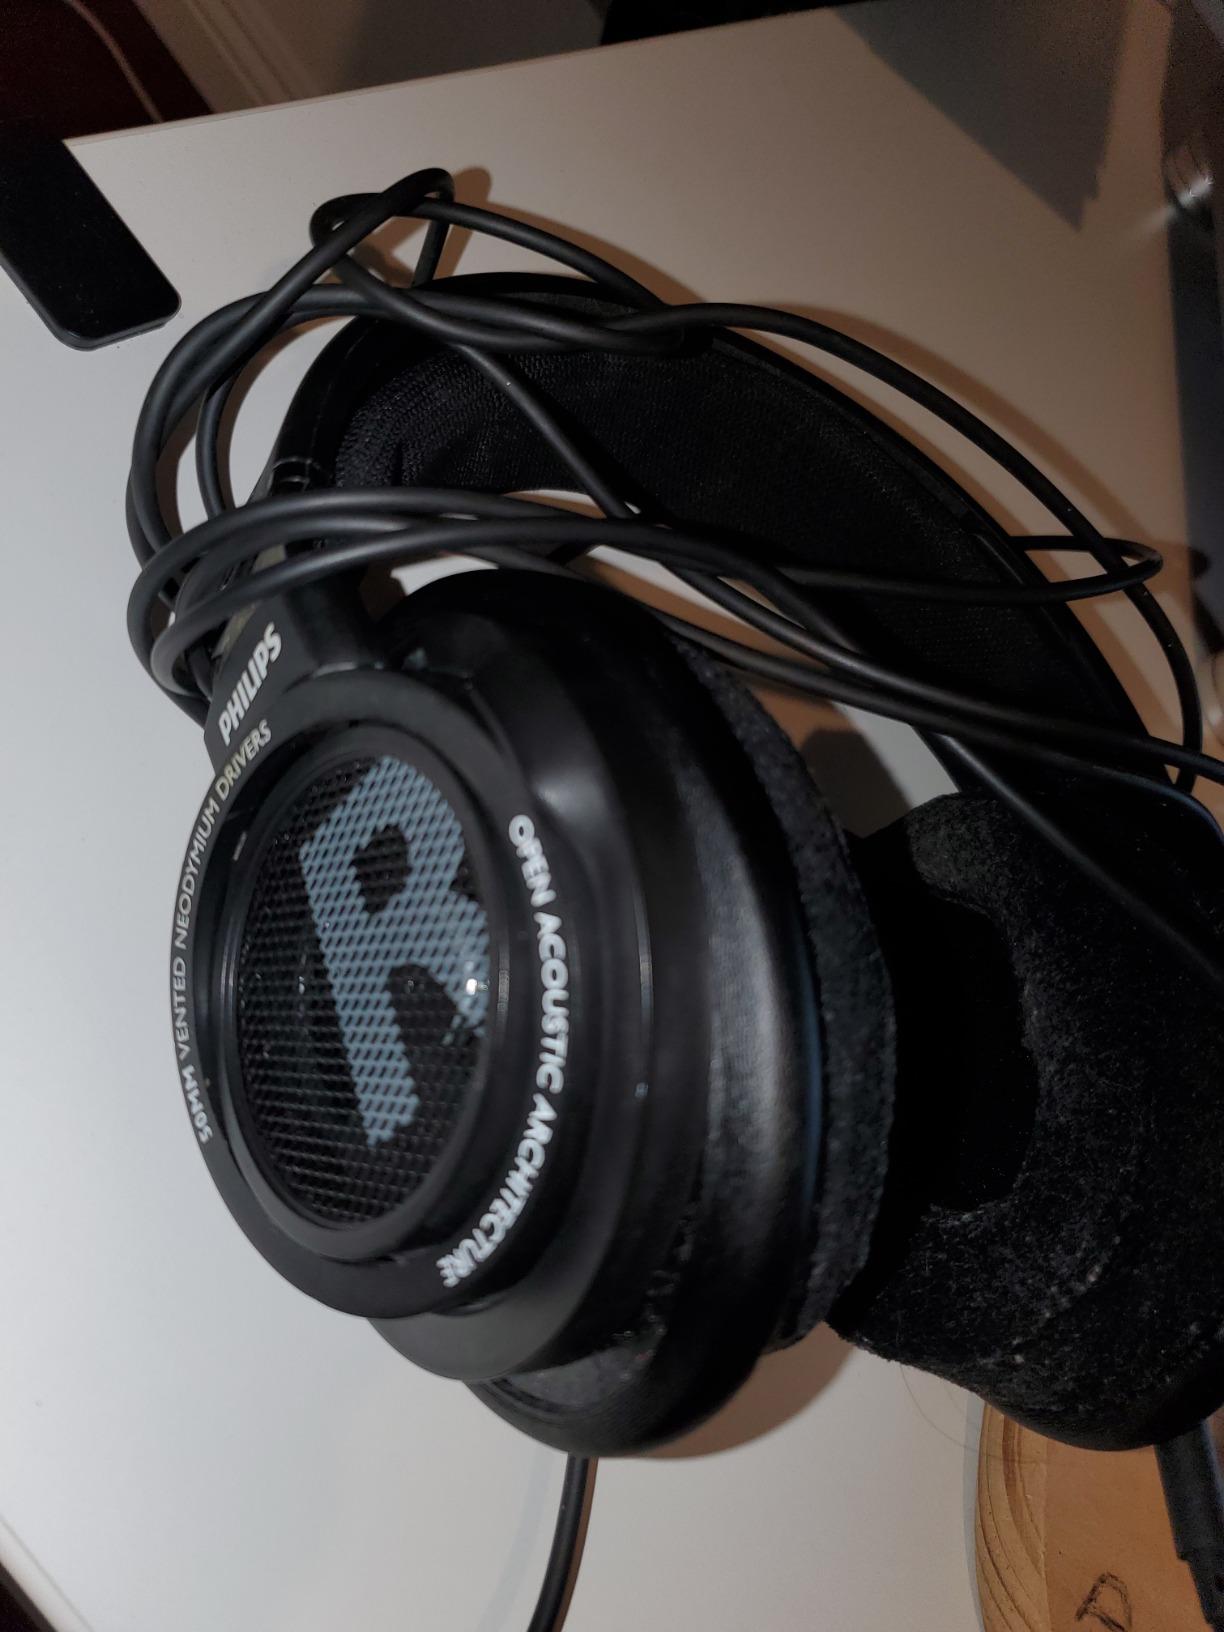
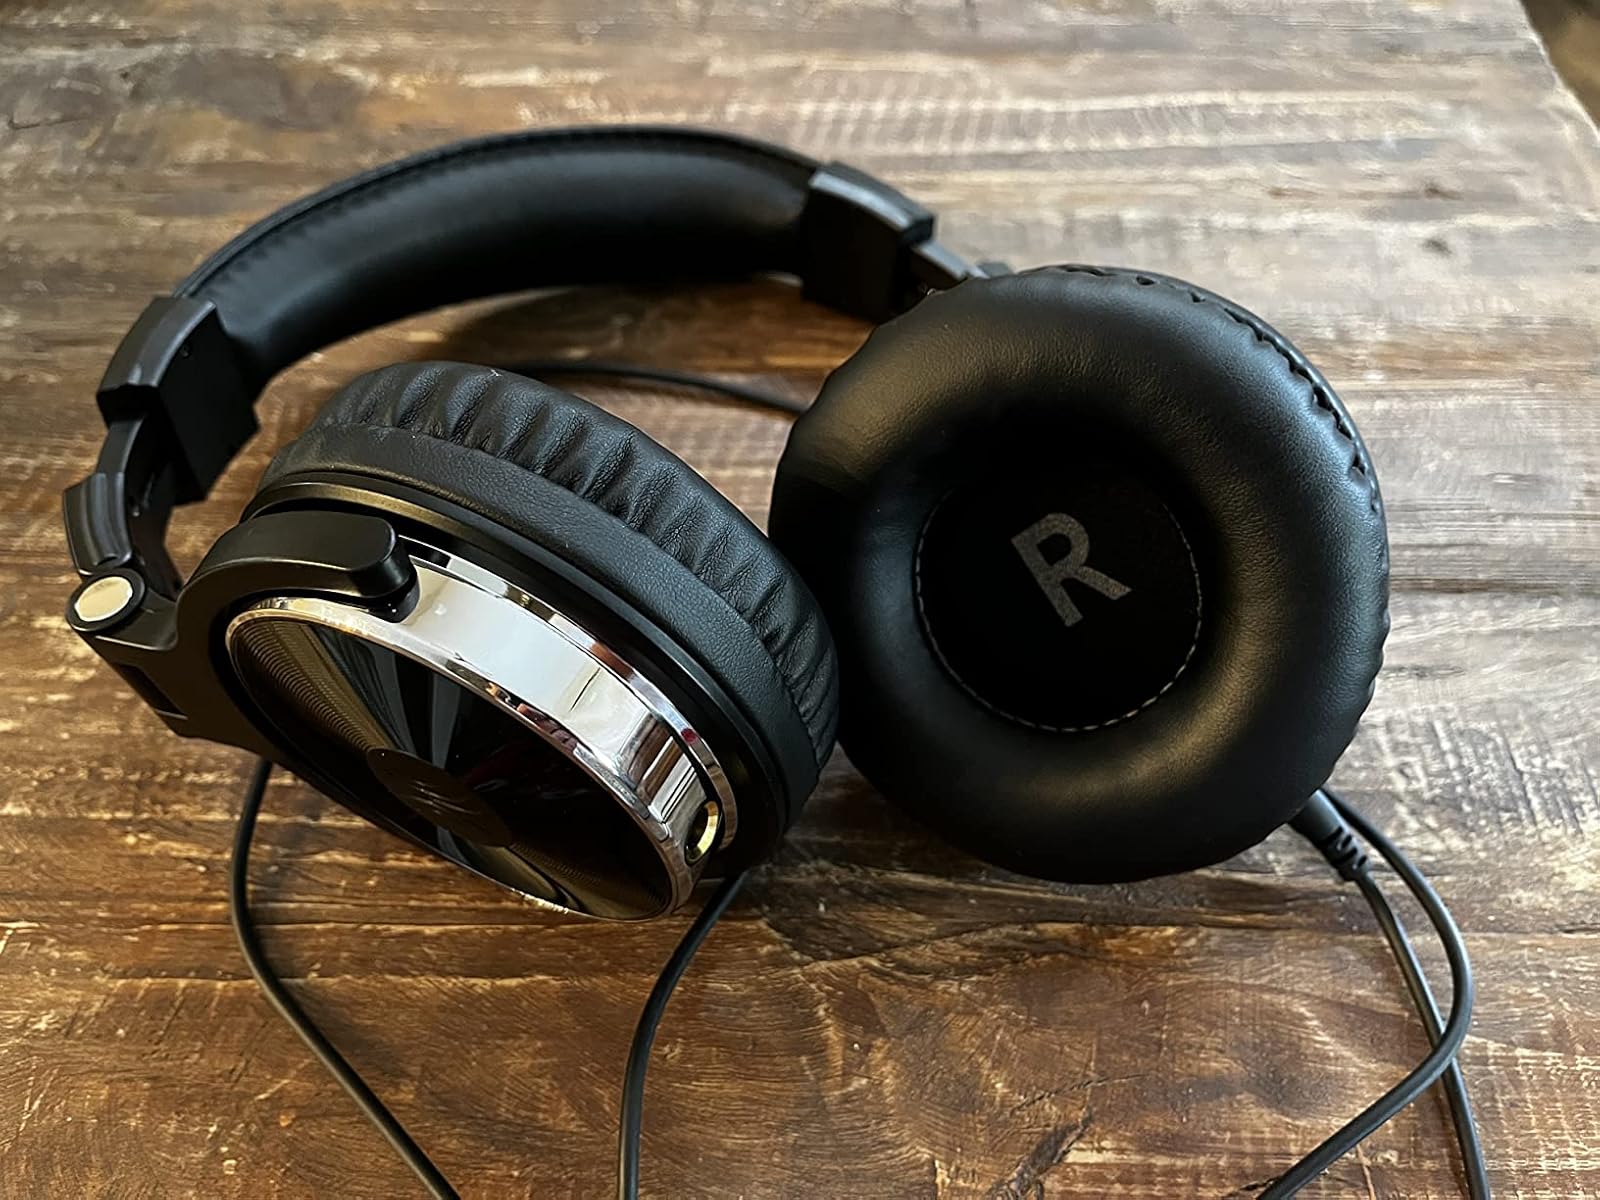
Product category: headphones
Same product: no